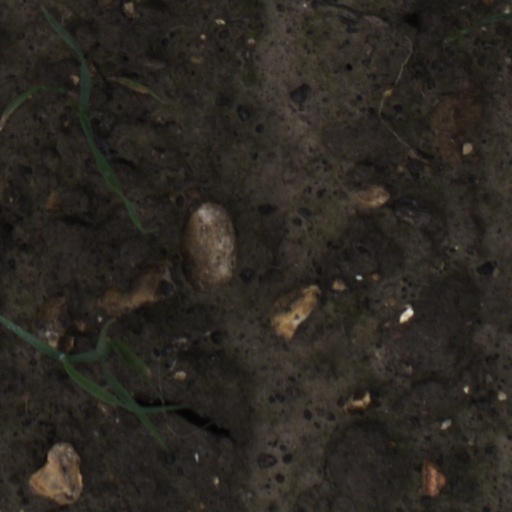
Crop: wheat